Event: Nepal Earthquake
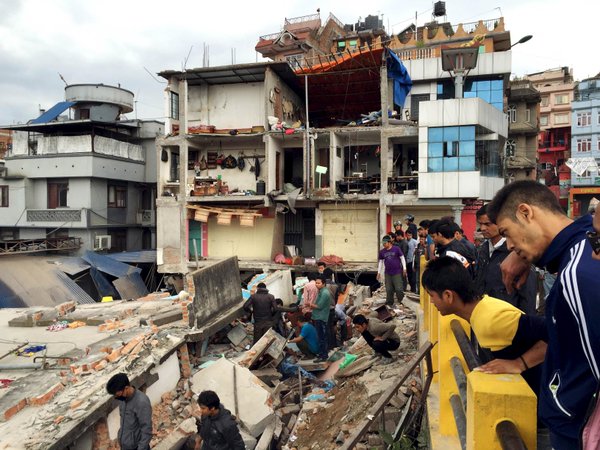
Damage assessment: damage